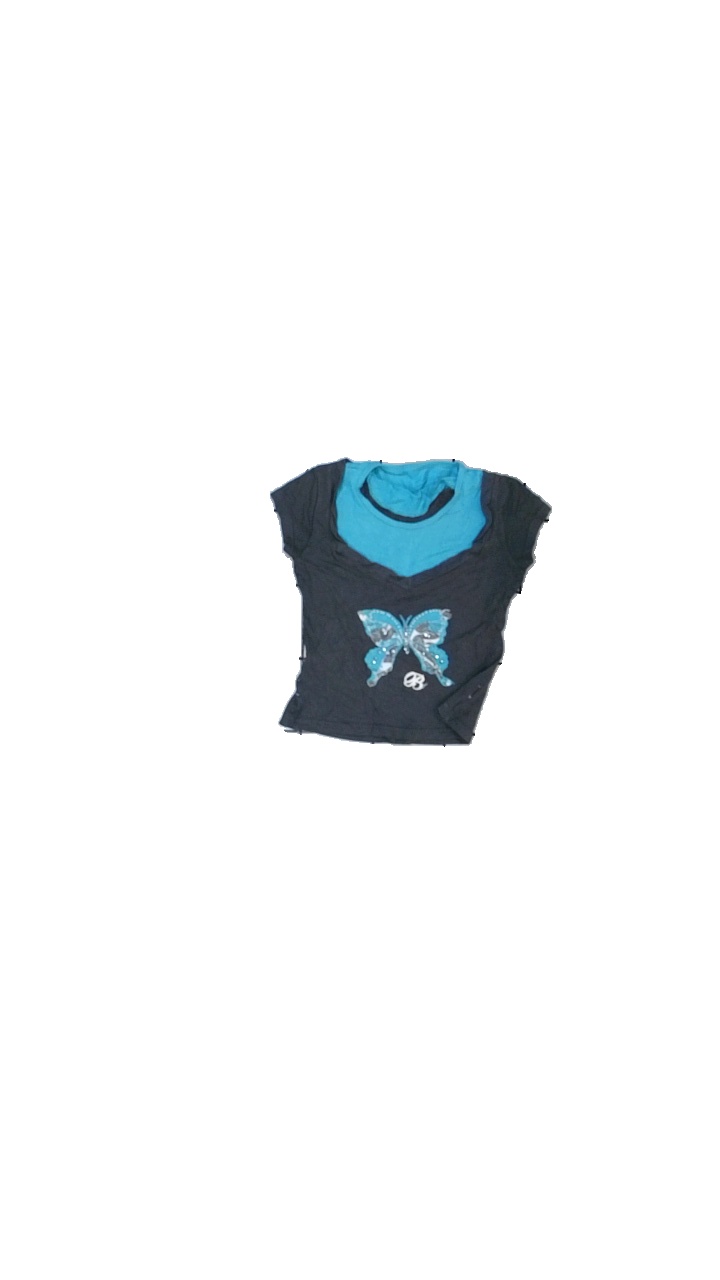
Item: T-shirt (Children)
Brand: Missing
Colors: Grey, Blue, White
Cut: Regular, C-collar
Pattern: Other
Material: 100% viscose
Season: All
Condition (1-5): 2
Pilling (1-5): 2
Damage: crooked seam
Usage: Export
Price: <50